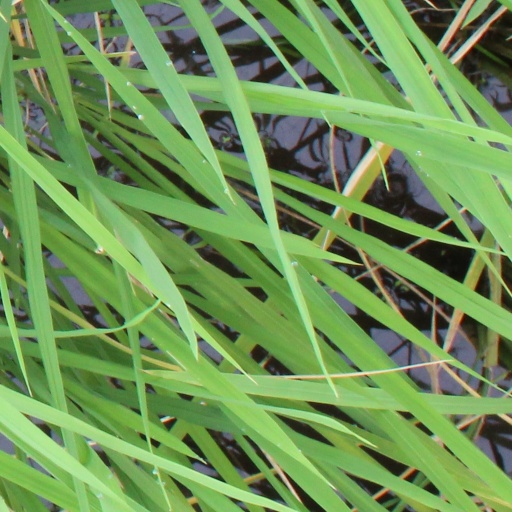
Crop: rice